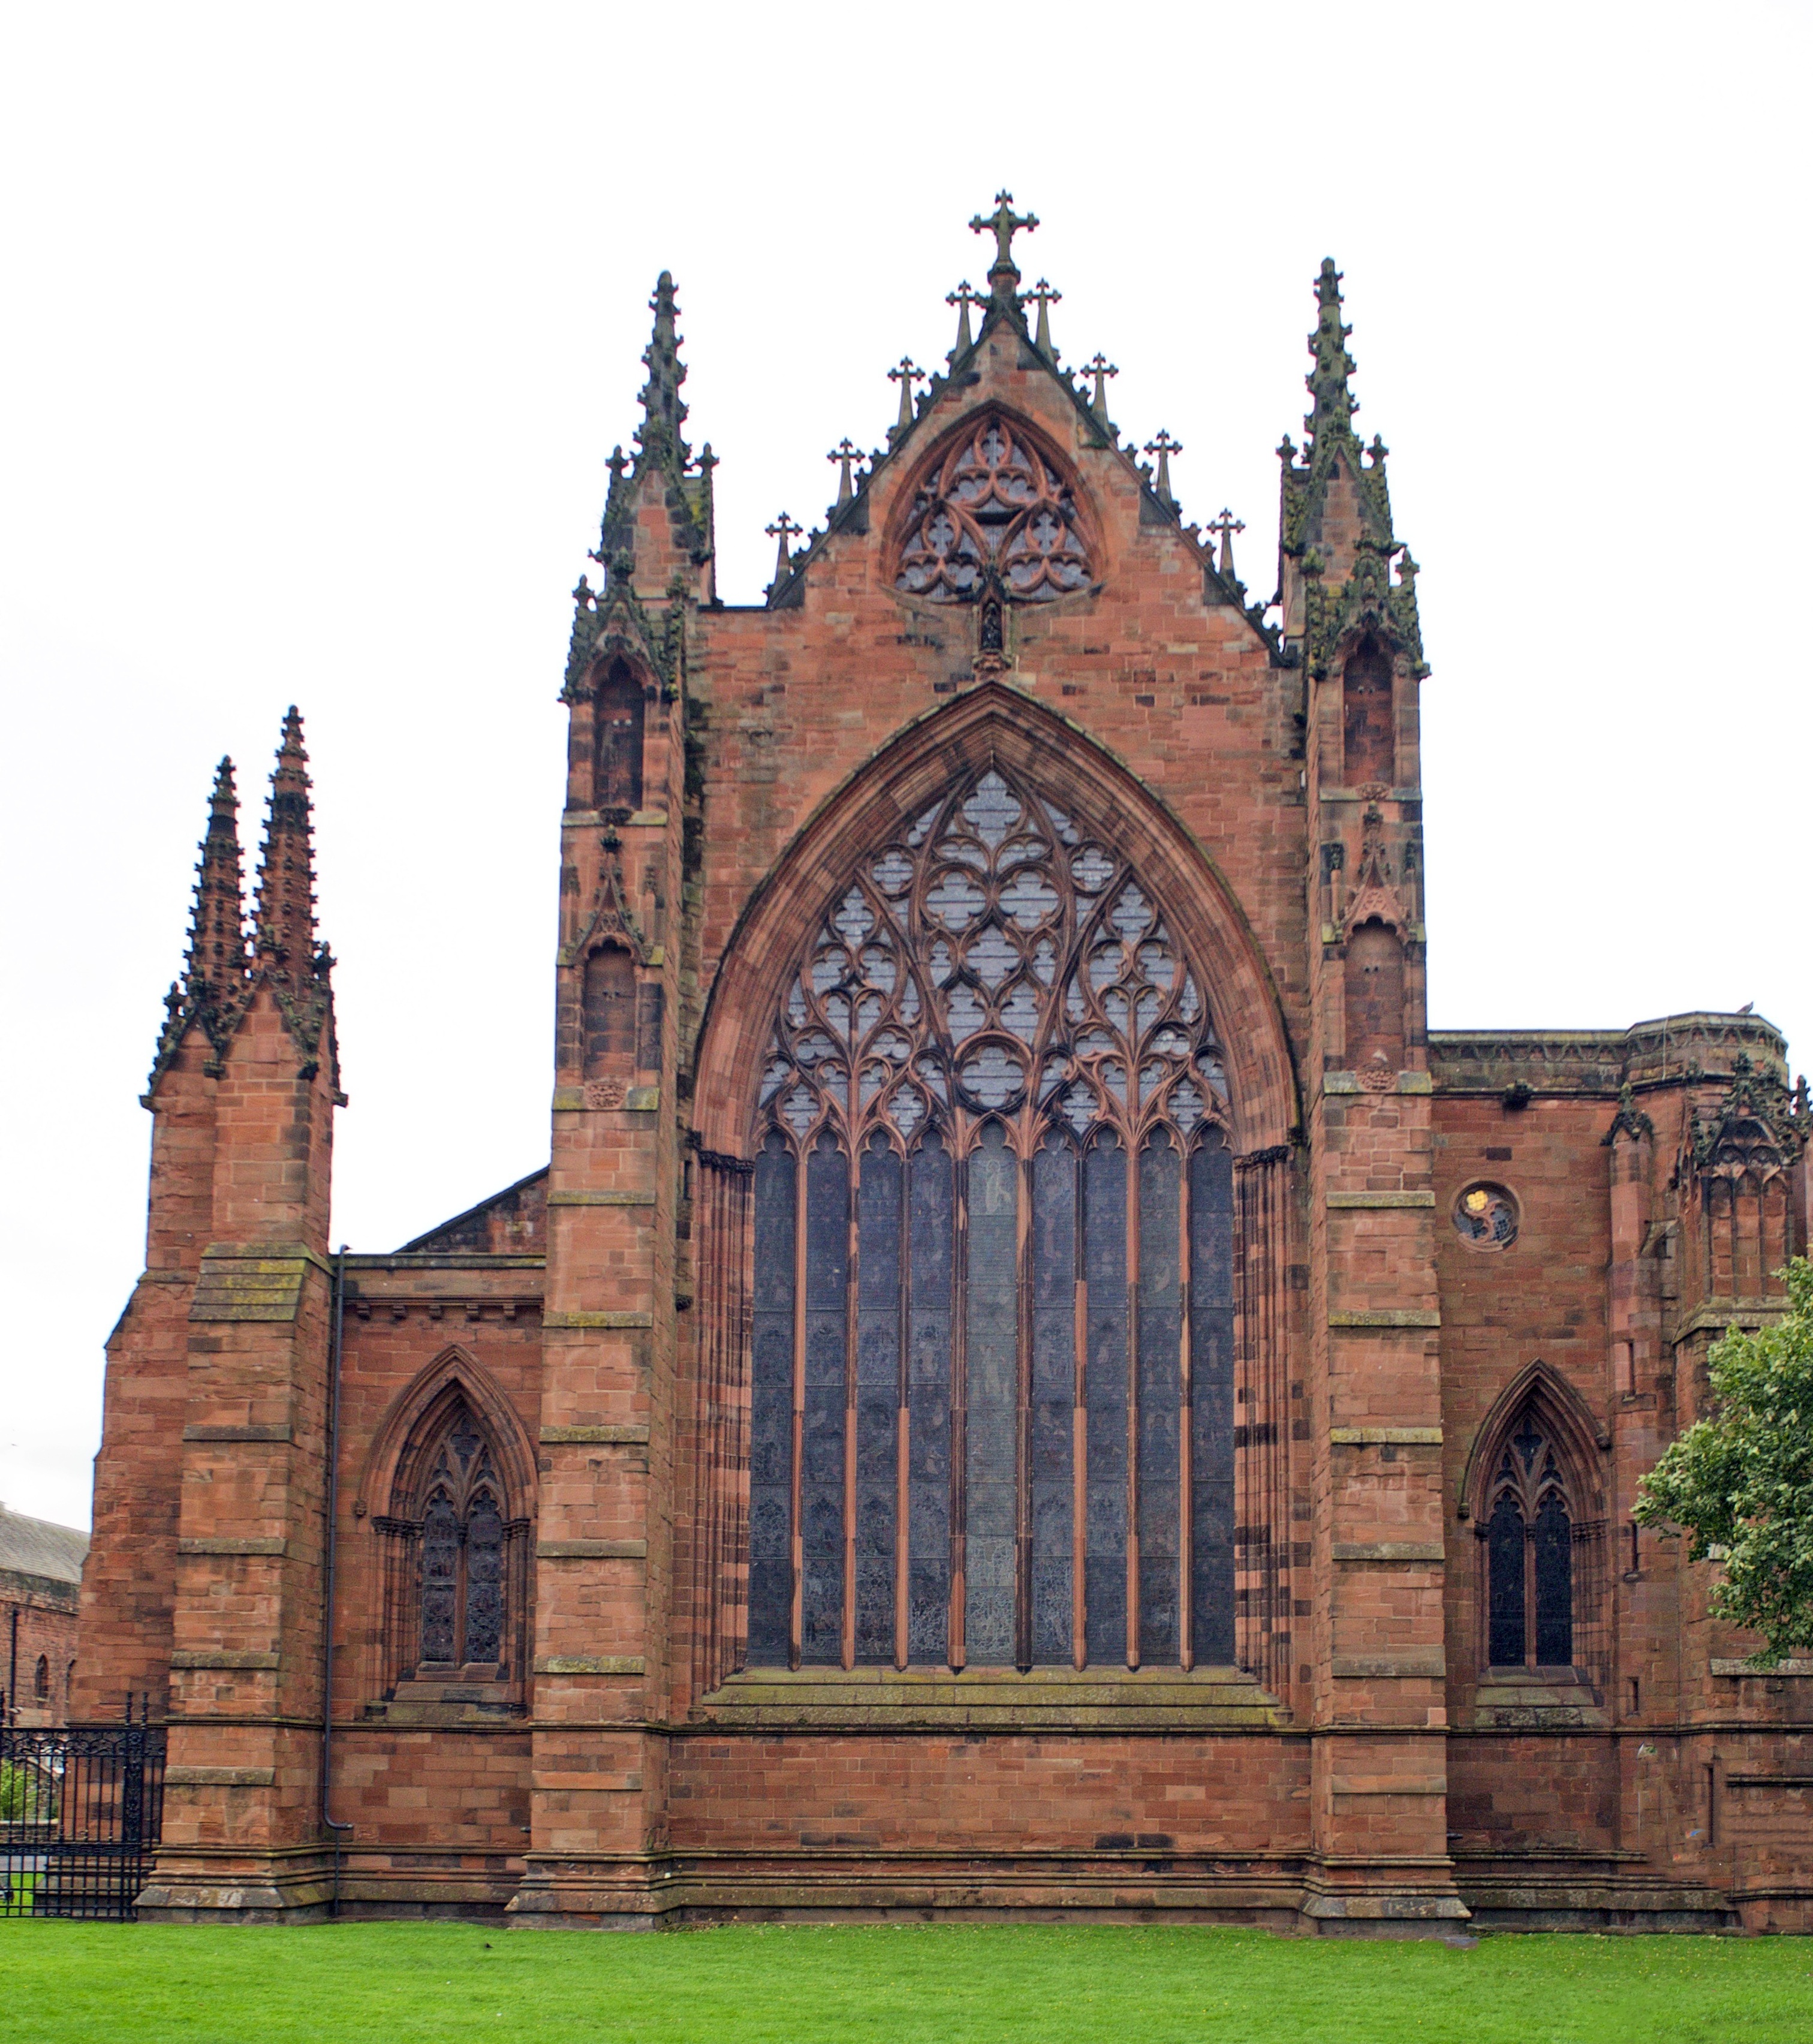
architecture, building, facade, church, cathedral, chapel, gothic, place of worship, medieval architecture, cumbria, england, carlisle, monastery, abbey, gothic architecture, episcopal see, historic site, byzantine architecture